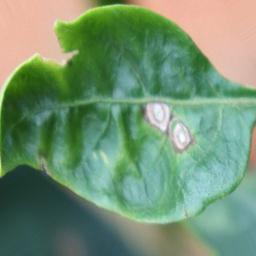
Label: cercospora